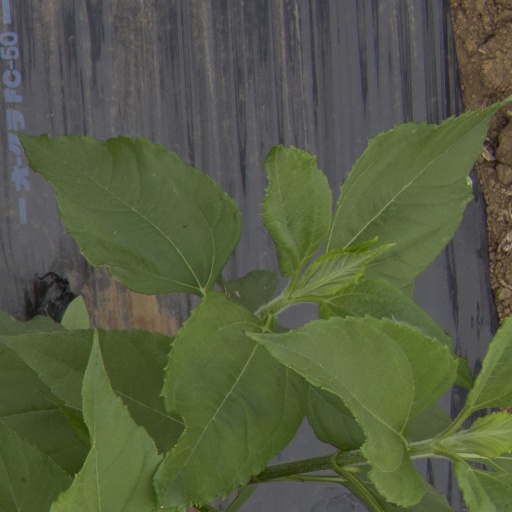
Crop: Jerusalem artichoke